Tom Wilson (ice hockey)

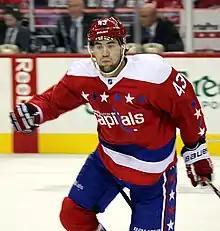
Wilson with the Capitals in March 2016

Wilson found consistency with the Capitals during the 2015–16 season, logging more minutes than in the first two seasons while being called upon for penalty kill situations. His aggressive style of play, meanwhile, continued to generate more controversy. On December 10, 2015, Wilson received a five-minute major penalty and a game misconduct for boarding Florida Panthers defenceman Brian Campbell, a hit that led to calls for additional punishment. On December 16, Wilson was given a match penalty for an illegal check to the head of Curtis Lazar of the Ottawa Senators. The penalty was rescinded upon further review after the league found that Wilson had initially made contact with Lazar's hip, and the apparent head injury was the result of whiplash. He finished the season playing in all 82 games with seven goals and 16 assists for 23 points to help the Capitals clinch the Presidents' Trophy as the regular season champions. On April 29, 2016, during the 2016 playoffs, Wilson was fined $2,403.67, the maximum amount allowable under the NHLPA Collective Bargaining Agreement, for a knee-on-knee collision with Conor Sheary of the Pittsburgh Penguins. The following day, he explained to reporters that the hit was an accidental result of a "bluff check" on Sheary. After playing on the third line for the regular season, he dropped to the fourth line for the playoffs, scoring one assist in all 12 games after the Capitals defeated the Philadelphia Flyers in the first round in six games before getting defeated in six games by the Penguins.